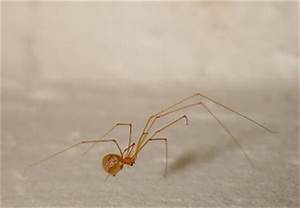
Label: spider